James E. Swett

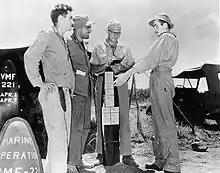
Lieutenant James E. Swett and other members of VMF-221

James Elms Swett (June 15, 1920 – January 18, 2009) was a United States Marine Corps fighter pilot and flying ace during World War II. He was awarded the United States' highest military decoration, the Medal of Honor, for actions while a division flight leader in VMF-221 over Guadalcanal on April 7, 1943. Over the course of the war he flew 103 combat missions, downed a total of 15.5 enemy aircraft and survived being shot down near New Georgia, earning two Distinguished Flying Crosses and five Air Medals.